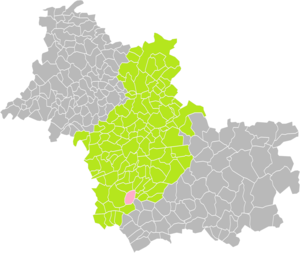
Localisation de la Commune de Thenay dans l'arrondissement de Blois (Loir-et-Cher)
Thenay est une ancienne commune française située dans le département de Loir-et-Cher, en région Centre-Val de Loire.